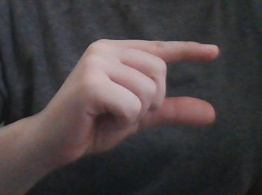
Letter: dal